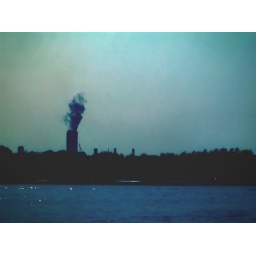
The steam plant at the lake near my house.